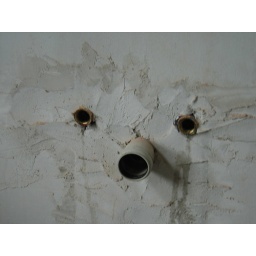
Awake face in the wall